North Manchester General Hospital

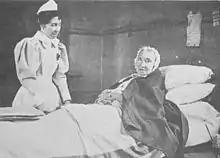
Patient in bed with nurse, diet and prescription board at Crumpsall Hospital in 1890

In 1914 the hospital was a receiving station firstly for 500 casualties from Belgium. By 1924 there was an X-ray department, ear, eye and dental departments and a chiropody room. There were then 4 or 5 resident medical officers, who usually stayed for about 2 years, rotating through the different specialities. In 1927 a new dispensary and a separate block for operating theatres, X-ray, dental and recovery rooms was built.